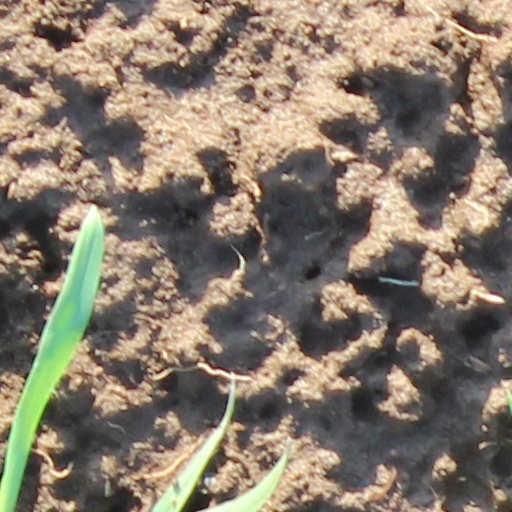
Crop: wheat